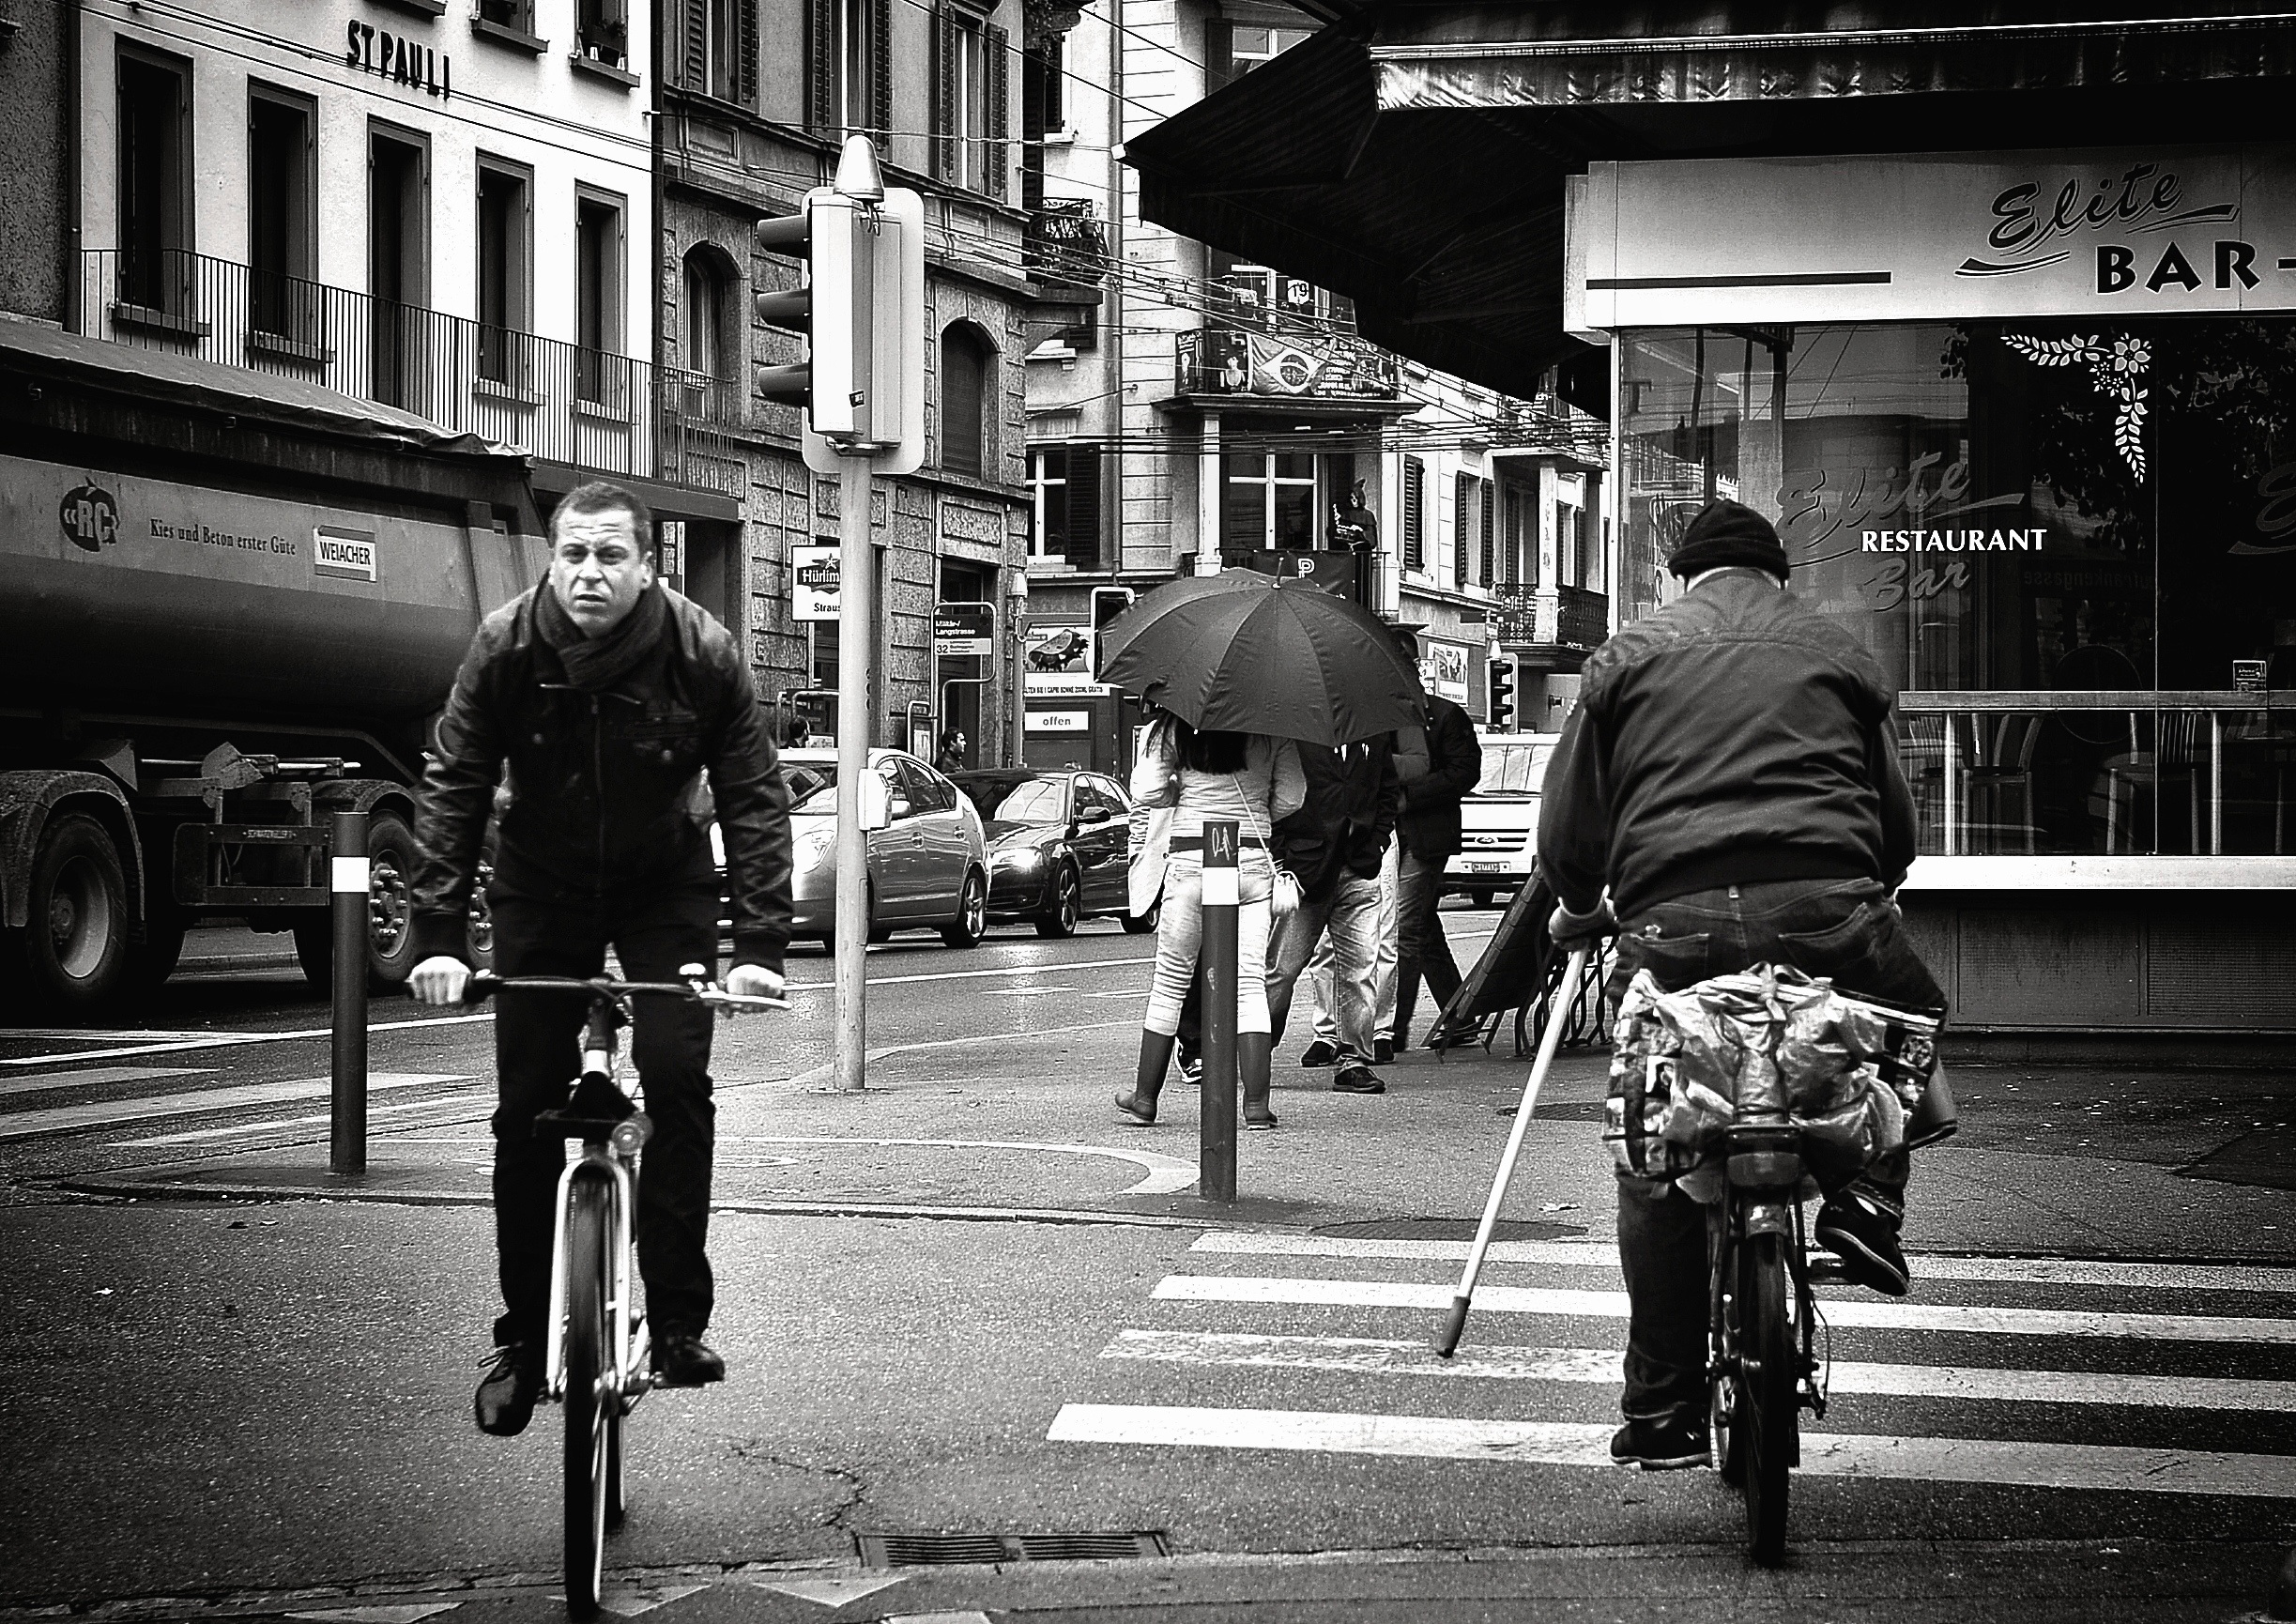
pedestrian, black and white, people, road, street, photography, bicycle, urban, vehicle, nikon, black, monochrome, lane, streetphotography, flickr, bw, blackandwhite, candid, infrastructure, swiss, photograph, snapshot, streetart, schweiz, switzerland, strasse, zurich, blancoynegro, schwarzundweiss, streetpix, thomas8047, onthestreets, d300s, streetartstreetlife, 175528, langstrasse, tourdesuisse, thestreets, z ri, urban area, monochrome photography, nonbuilding structure